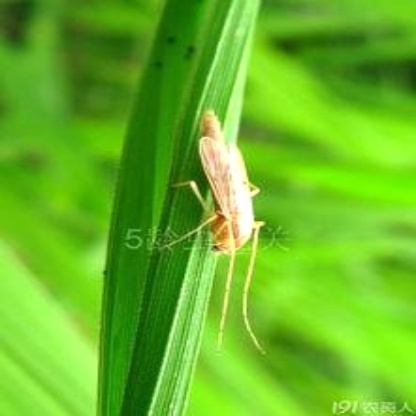
Nhãn: Sâu năn ( Muỗi hành )(Rice Gall Midge)